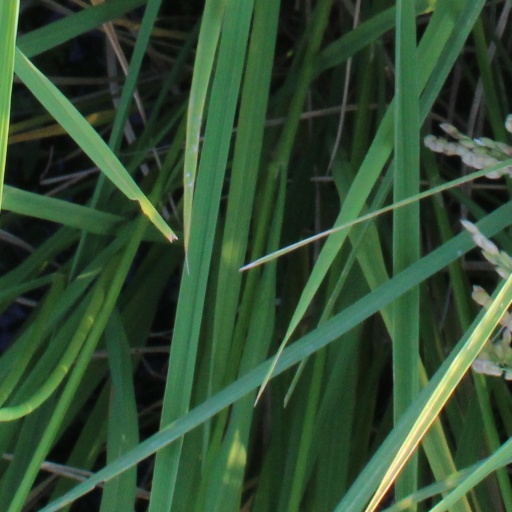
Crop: rice